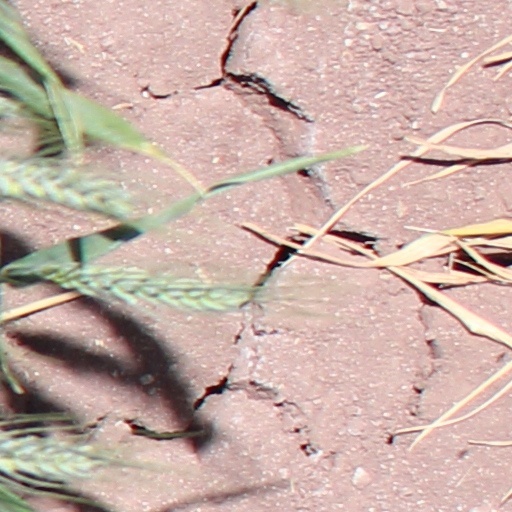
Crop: wheat